ESIQIE

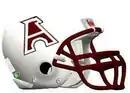
Águilas Blancas de la ESCA-ESIQIE football helmet

ESIQIE is well known for being represented by Águilas Blancas in college football. They are by far the most successful team within the Polytechnic, and one of the most prolific in entire country, having won 5 national championships since their inception.